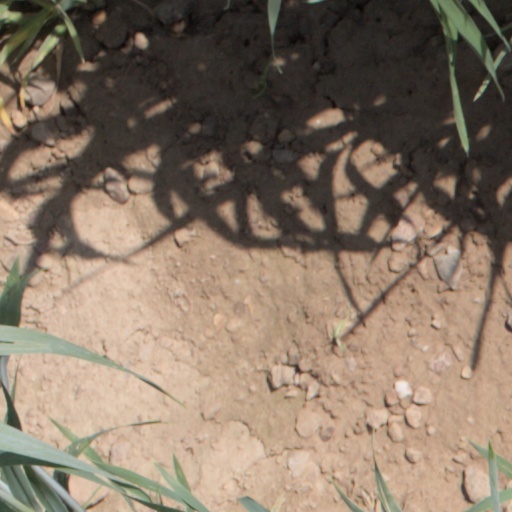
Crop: wheat